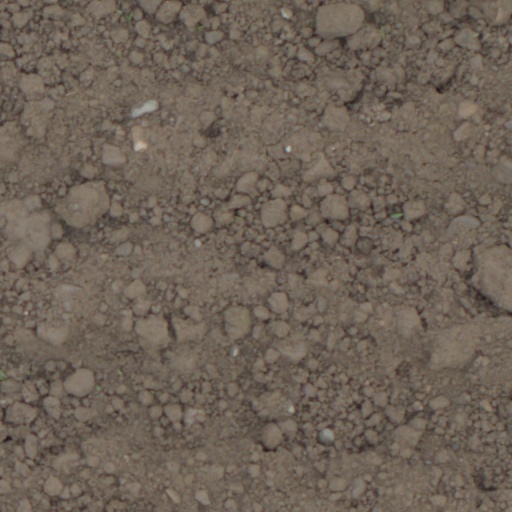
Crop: wheat